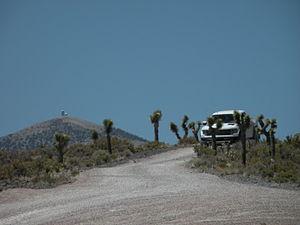
Véhicule de sécurité à la zone 51
La zone 51 est une aire géographique du Nevada aux États-Unis — aussi appelée Dreamland, Watertown, The Ranch, Paradise Ranch, The Farm, The Box, Groom Lake, Zone 51 A, Neverland ou encore The Directorate for Development Plans Area — où se trouve une base militaire dite secrète, testant entre autres des appareils expérimentaux. Elle est mentionnée pour la première fois sur des documents officiels américains déclassifiés en août 2013 décrivant les essais secrets de l'avion Lockheed U-2.
San Andreas est une ville ou un État fictif appartenant à la série de jeux vidéo Grand Theft Auto, série propriété de Rockstar Games. Il s’agit d'un territoire s'inspirant des villes de la côte ouest des États-Unis. Deux versions de San Andreas sont apparues dans la série. La première version de San Andreas apparait dans le premier épisode de la série, Grand Theft Auto. Elle représente une ville située dans l'État de Californie, basée sur la ville de San Francisco, de par ses quartiers, ses lignes ferroviaires et son pont similaire au Golden Gate Bridge.